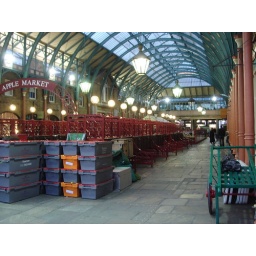
fruit market in Covent Garden